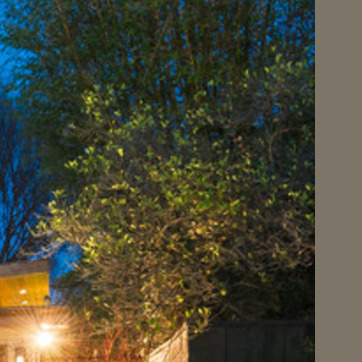
Material: foliage